Railway accidents in Vietnam

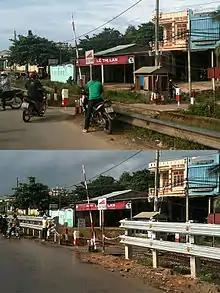
A level crossing in Da Nang, before and after the installation of full-height fences.

The condition of railway infrastructure in Vietnam, although improving, is still poor enough overall to require rehabilitation. Rail transport only became a national priority for the Vietnamese government around the mid-1990s, at which point most of the railway network was severely degraded, having received only temporary repair from damages suffered during decades of war.